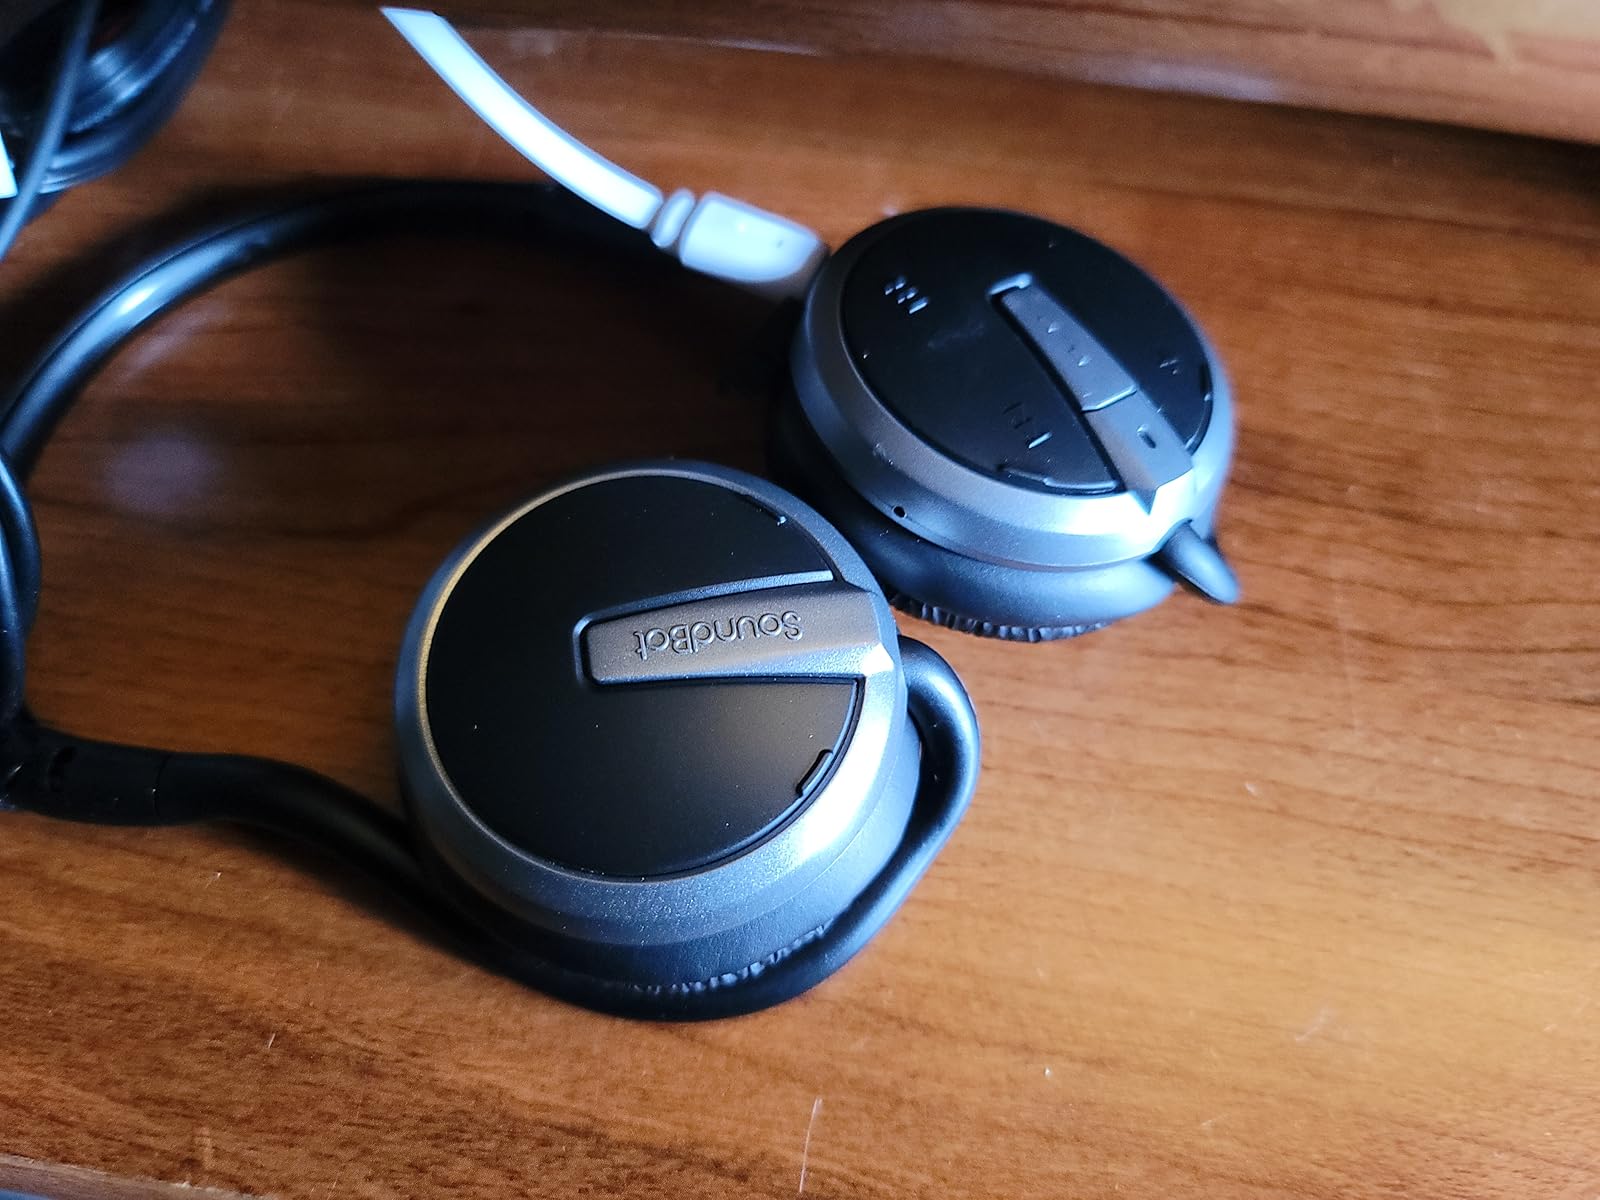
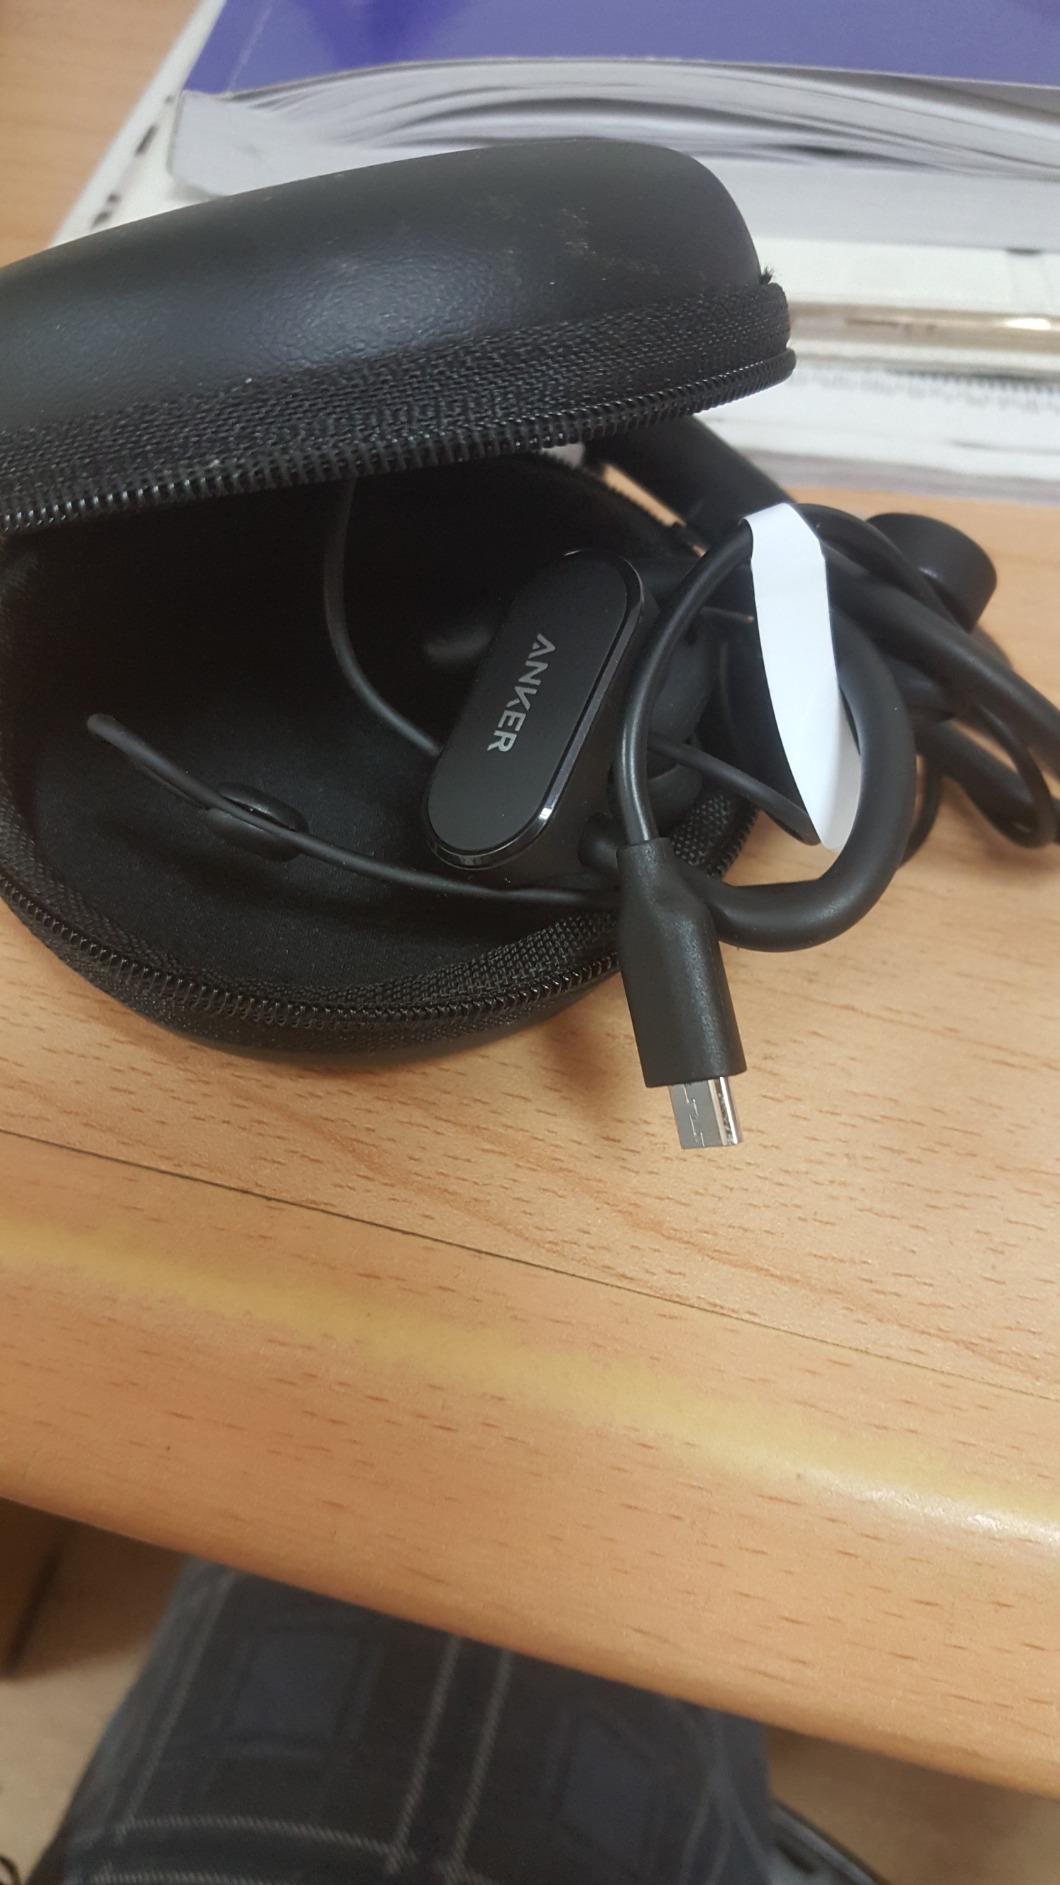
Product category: headphones
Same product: no